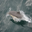
Label: dolphin